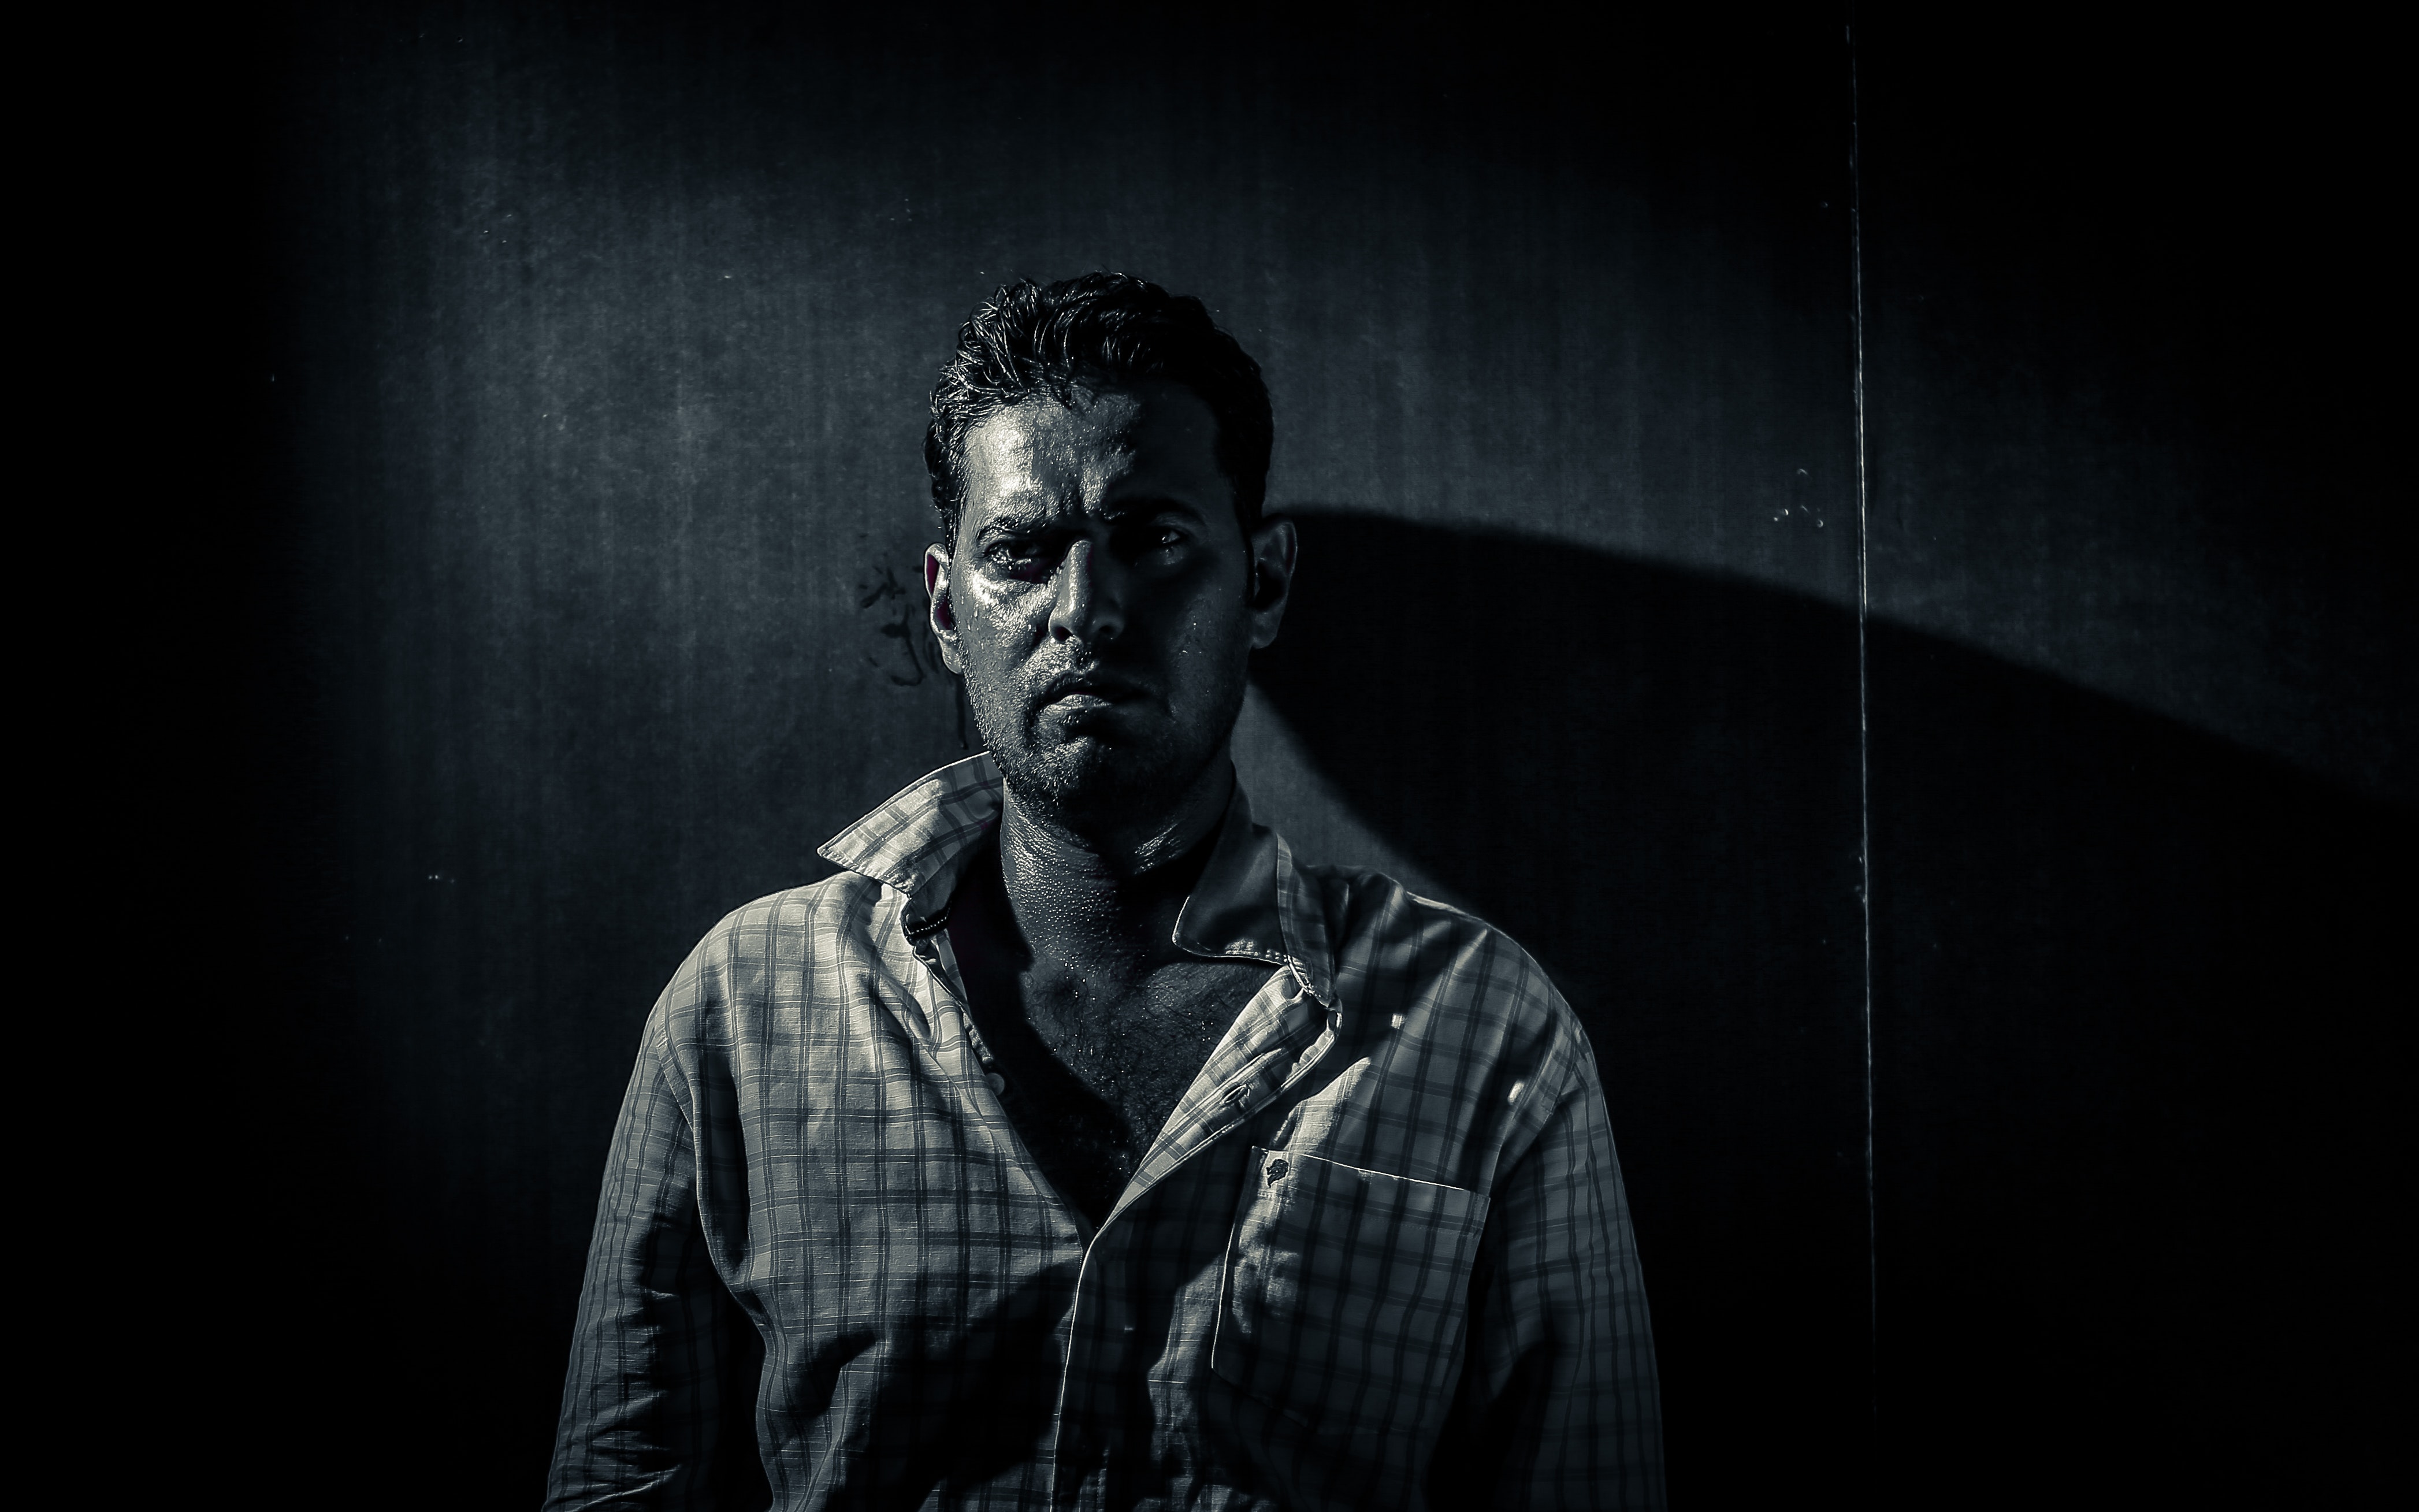
black, white, black and white, darkness, monochrome, monochrome photography, human, lighting, photography, room, night, flash photography, facial hair, portrait photography, style, performance, beard